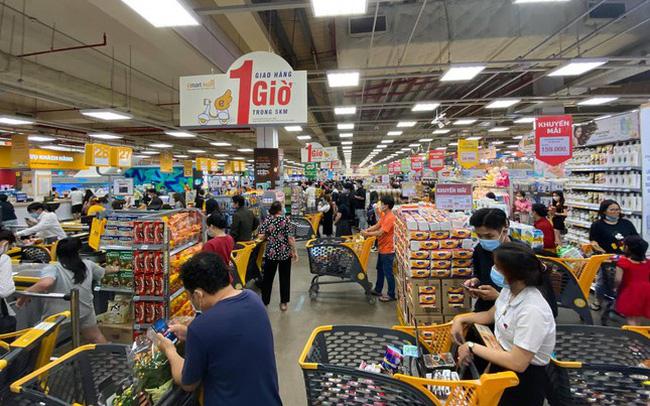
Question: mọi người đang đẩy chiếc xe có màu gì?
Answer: màu đen và màu vàng